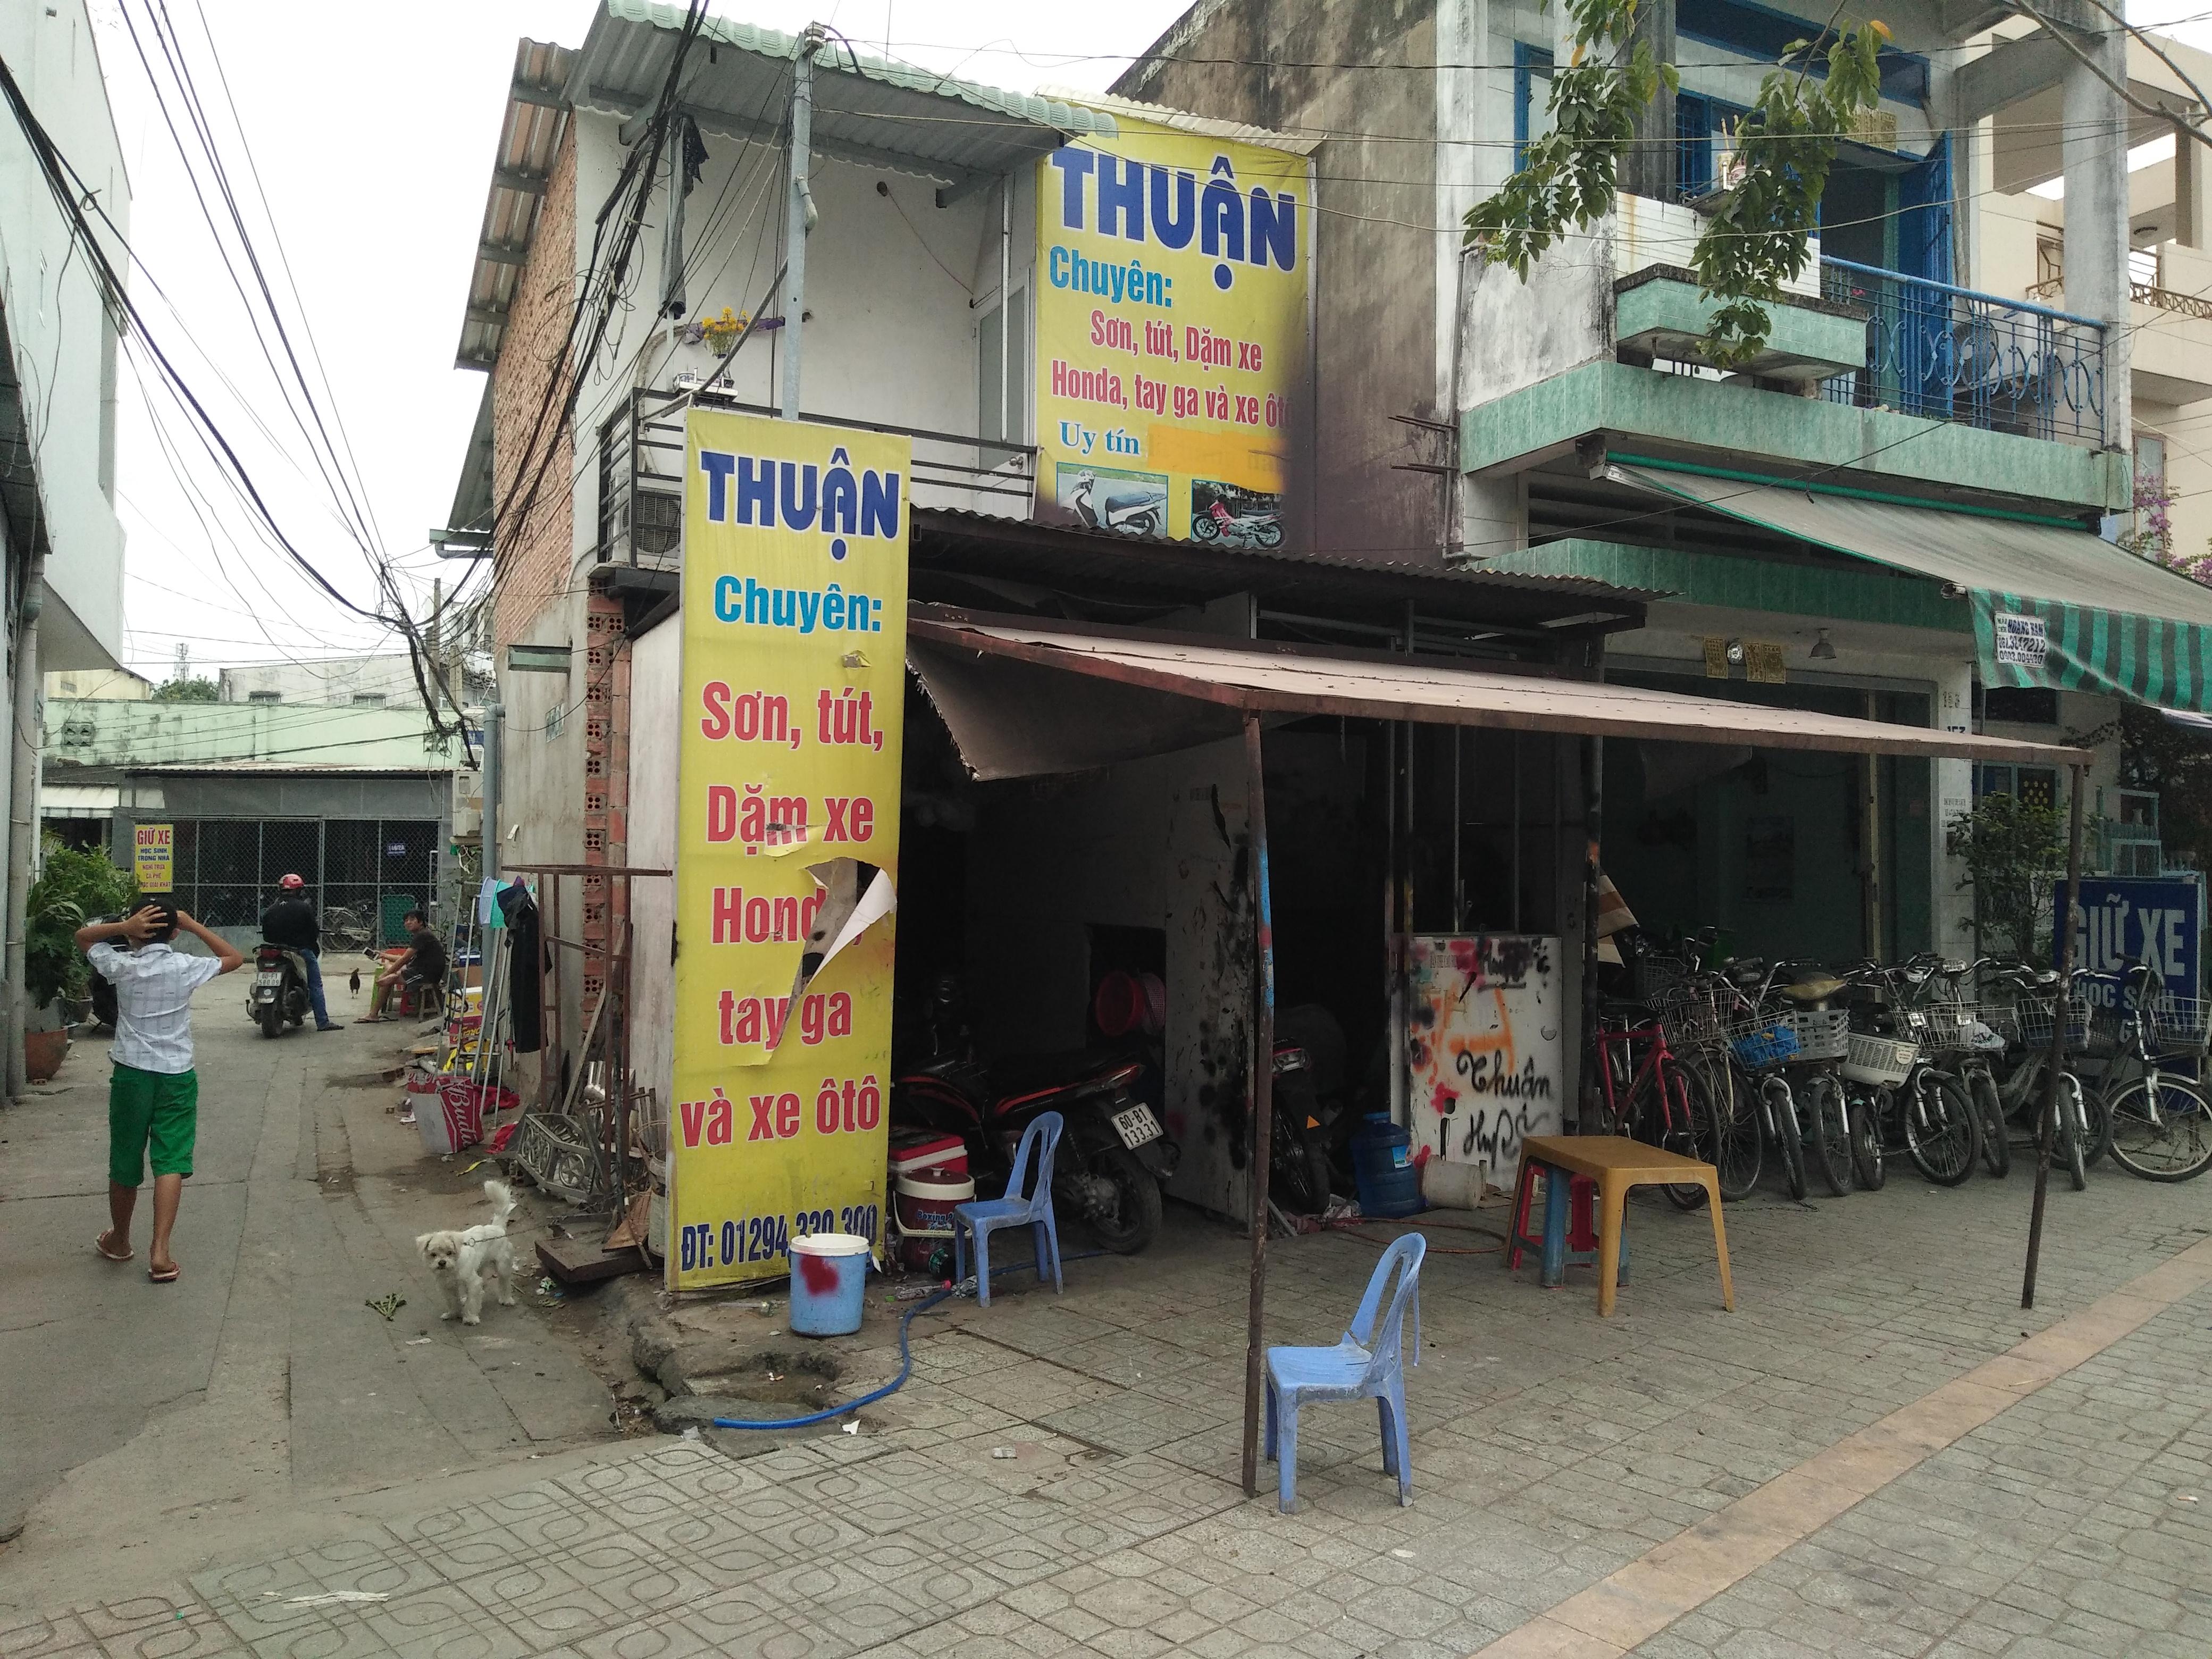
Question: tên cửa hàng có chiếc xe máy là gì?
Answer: cửa hàng tên thuận